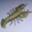
Label: lobster